Fraxinus

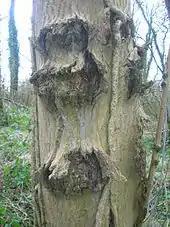
Canker on an ash tree in North Ayrshire, Scotland

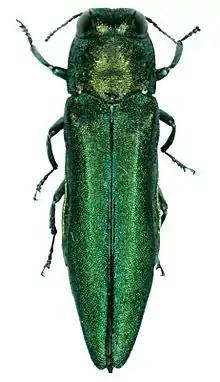
Emerald ash borer

The emerald ash borer ("Agrilus planipennis"), also called EAB, is a wood-boring beetle accidentally introduced to North America from eastern Asia via solid wood packing material in the late 1980s to early 1990s. It has killed tens of millions of trees in 22 states in the United States and adjacent Ontario and Quebec in Canada. It threatens some seven billion ash trees in North America. Research is being conducted to determine whether three native Asian wasps that are natural predators of EAB could be used as a biological control for the management of EAB populations in the United States. The public is being cautioned to avoid transporting unfinished wood products, such as firewood, to slow the spread of this insect pest.